RAF North Coates

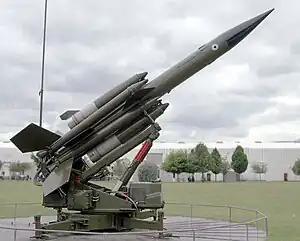
Bloodhound Mk II SAM, formerly of No. 85 Squadron

In April 1956 the airfield was selected as the site of the RAF's first Surface to Air Guided Weapons base, housing forty-eight Bloodhound surface-to-air missiles. In July 1956 work began on the construction of the missile facility, including missile pads, Tactical Control Centre, Missile Repair Section, and Servicing Hangar. In October 1957 No. 17 Joint Services Trials Unit was formed there to carry out operational trials of the Bloodhound Mk. II. The Bloodhounds remained at North Coates until mid-1990, and the station was finally closed in December, and the site transferred to the Defence Land Agency for disposal.